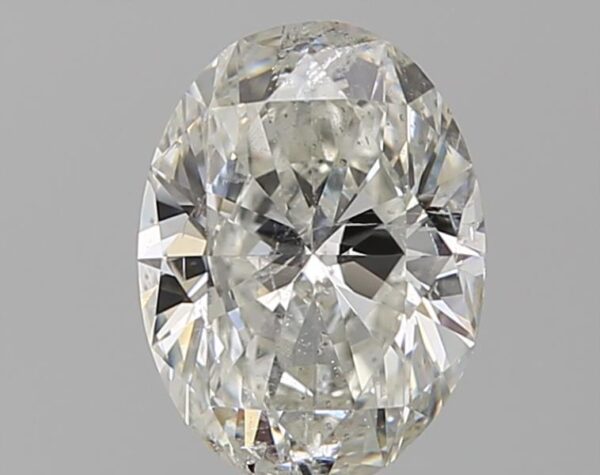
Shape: oval
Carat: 1.2
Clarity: SI2
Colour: H
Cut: EX
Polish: VG
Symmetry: VG
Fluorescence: VSL
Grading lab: IGI
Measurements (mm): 8.02 x 5.95 x 3.68